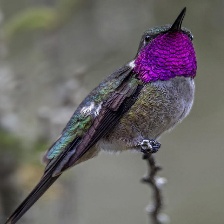
Species: AMETHYST WOODSTAR
Scientific name: CALLIPHLOX AMETHYSTINA
ImageNet parent category: hummingbird